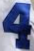
Number: 4